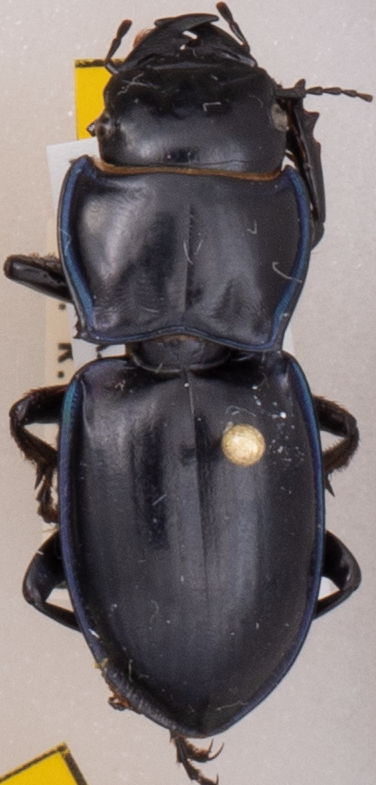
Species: Pasimachus elongatus
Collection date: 2020-07-01
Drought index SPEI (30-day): -0.674
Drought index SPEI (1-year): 0.786
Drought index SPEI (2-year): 1.85